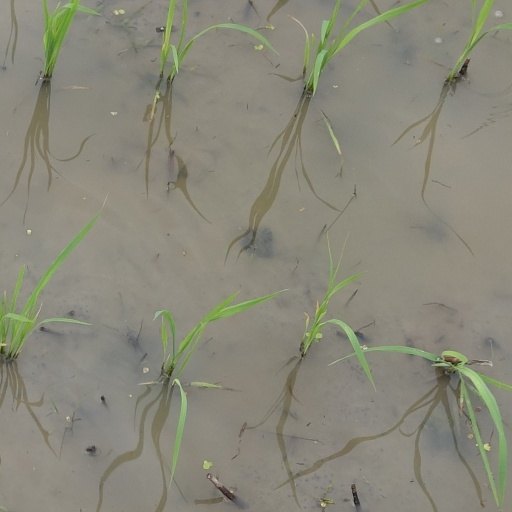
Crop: rice